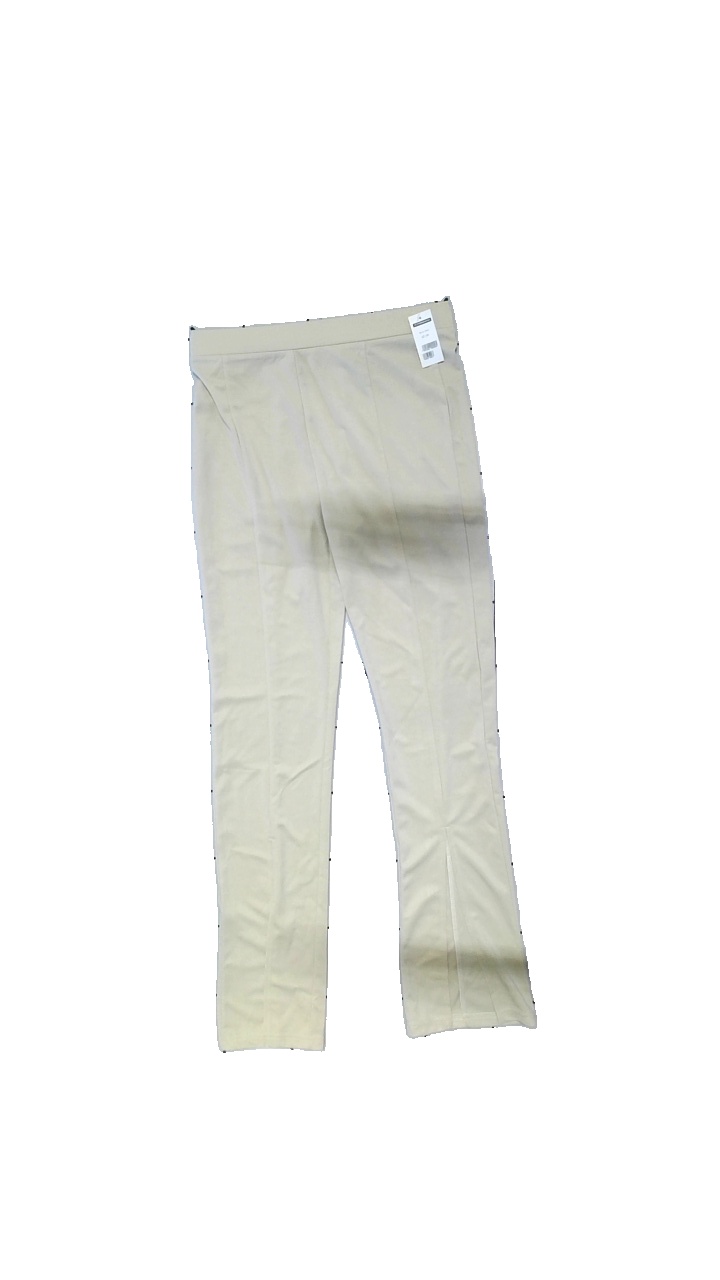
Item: Trousers (Ladies)
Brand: Shein
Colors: Beige
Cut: Loose
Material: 95% polyester, 5% elastane
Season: All
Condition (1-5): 5
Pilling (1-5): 4
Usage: Reuse
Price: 50-100